Economy of the Western Cape

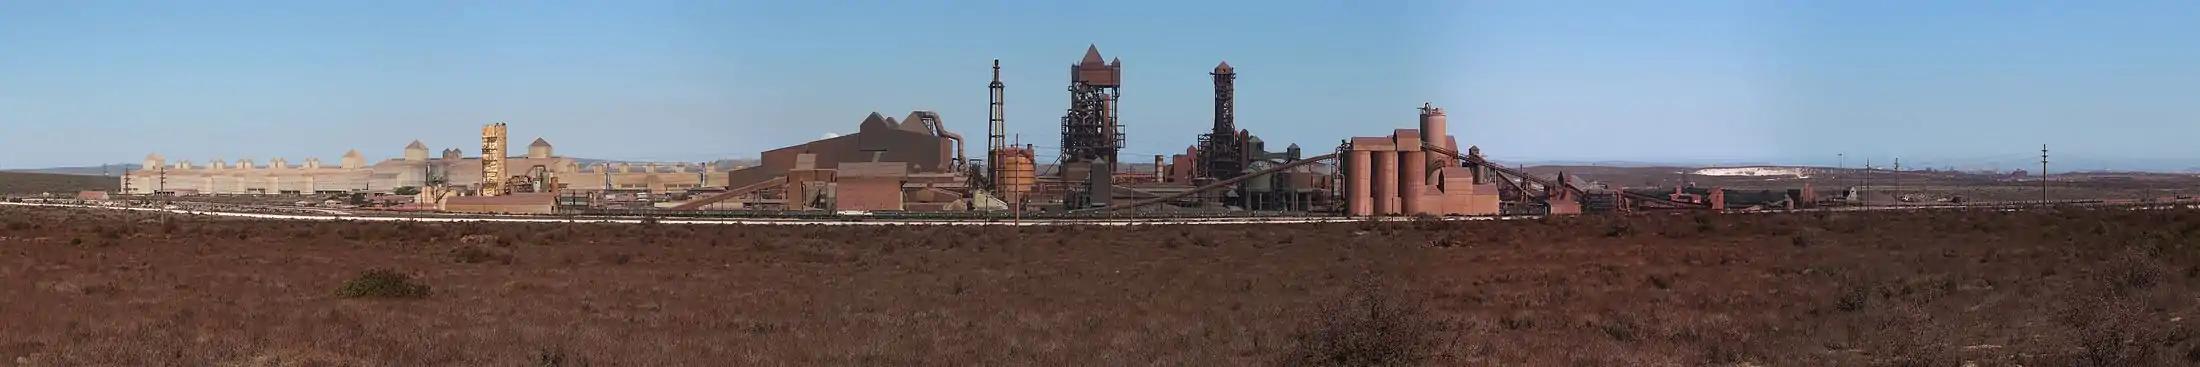
A panoramic view of the ArcelorMittal steel works at Saldanha Bay.

Much of the investment used to develop the diamond fields during the diamond-company mania of 1880-1881 came from the older towns in the Western Cape. Over half of the £12 million (equivalent to ) invested in developing the Kimberly mines was raised in the Cape Colony. As Port Elizabeth and Kimberly developed the Western Cape found a booming market for its wheat and wine products. During this period, both the Eastern Cape and the Western Cape experienced some expansion in their manufacturing sectors. However the collapse in Kimberly mining shares (partly brought about by easy credit), poor agricultural performance and a decline in demand in the interior caused a series of bank collapses throughout the 1880s. This prompted renewed interest in mining investments in gold during the Witwatersrand Gold Rush where Western Cape capital was again used to develop mines in the interior of South Africa and Johannesburg in particular.